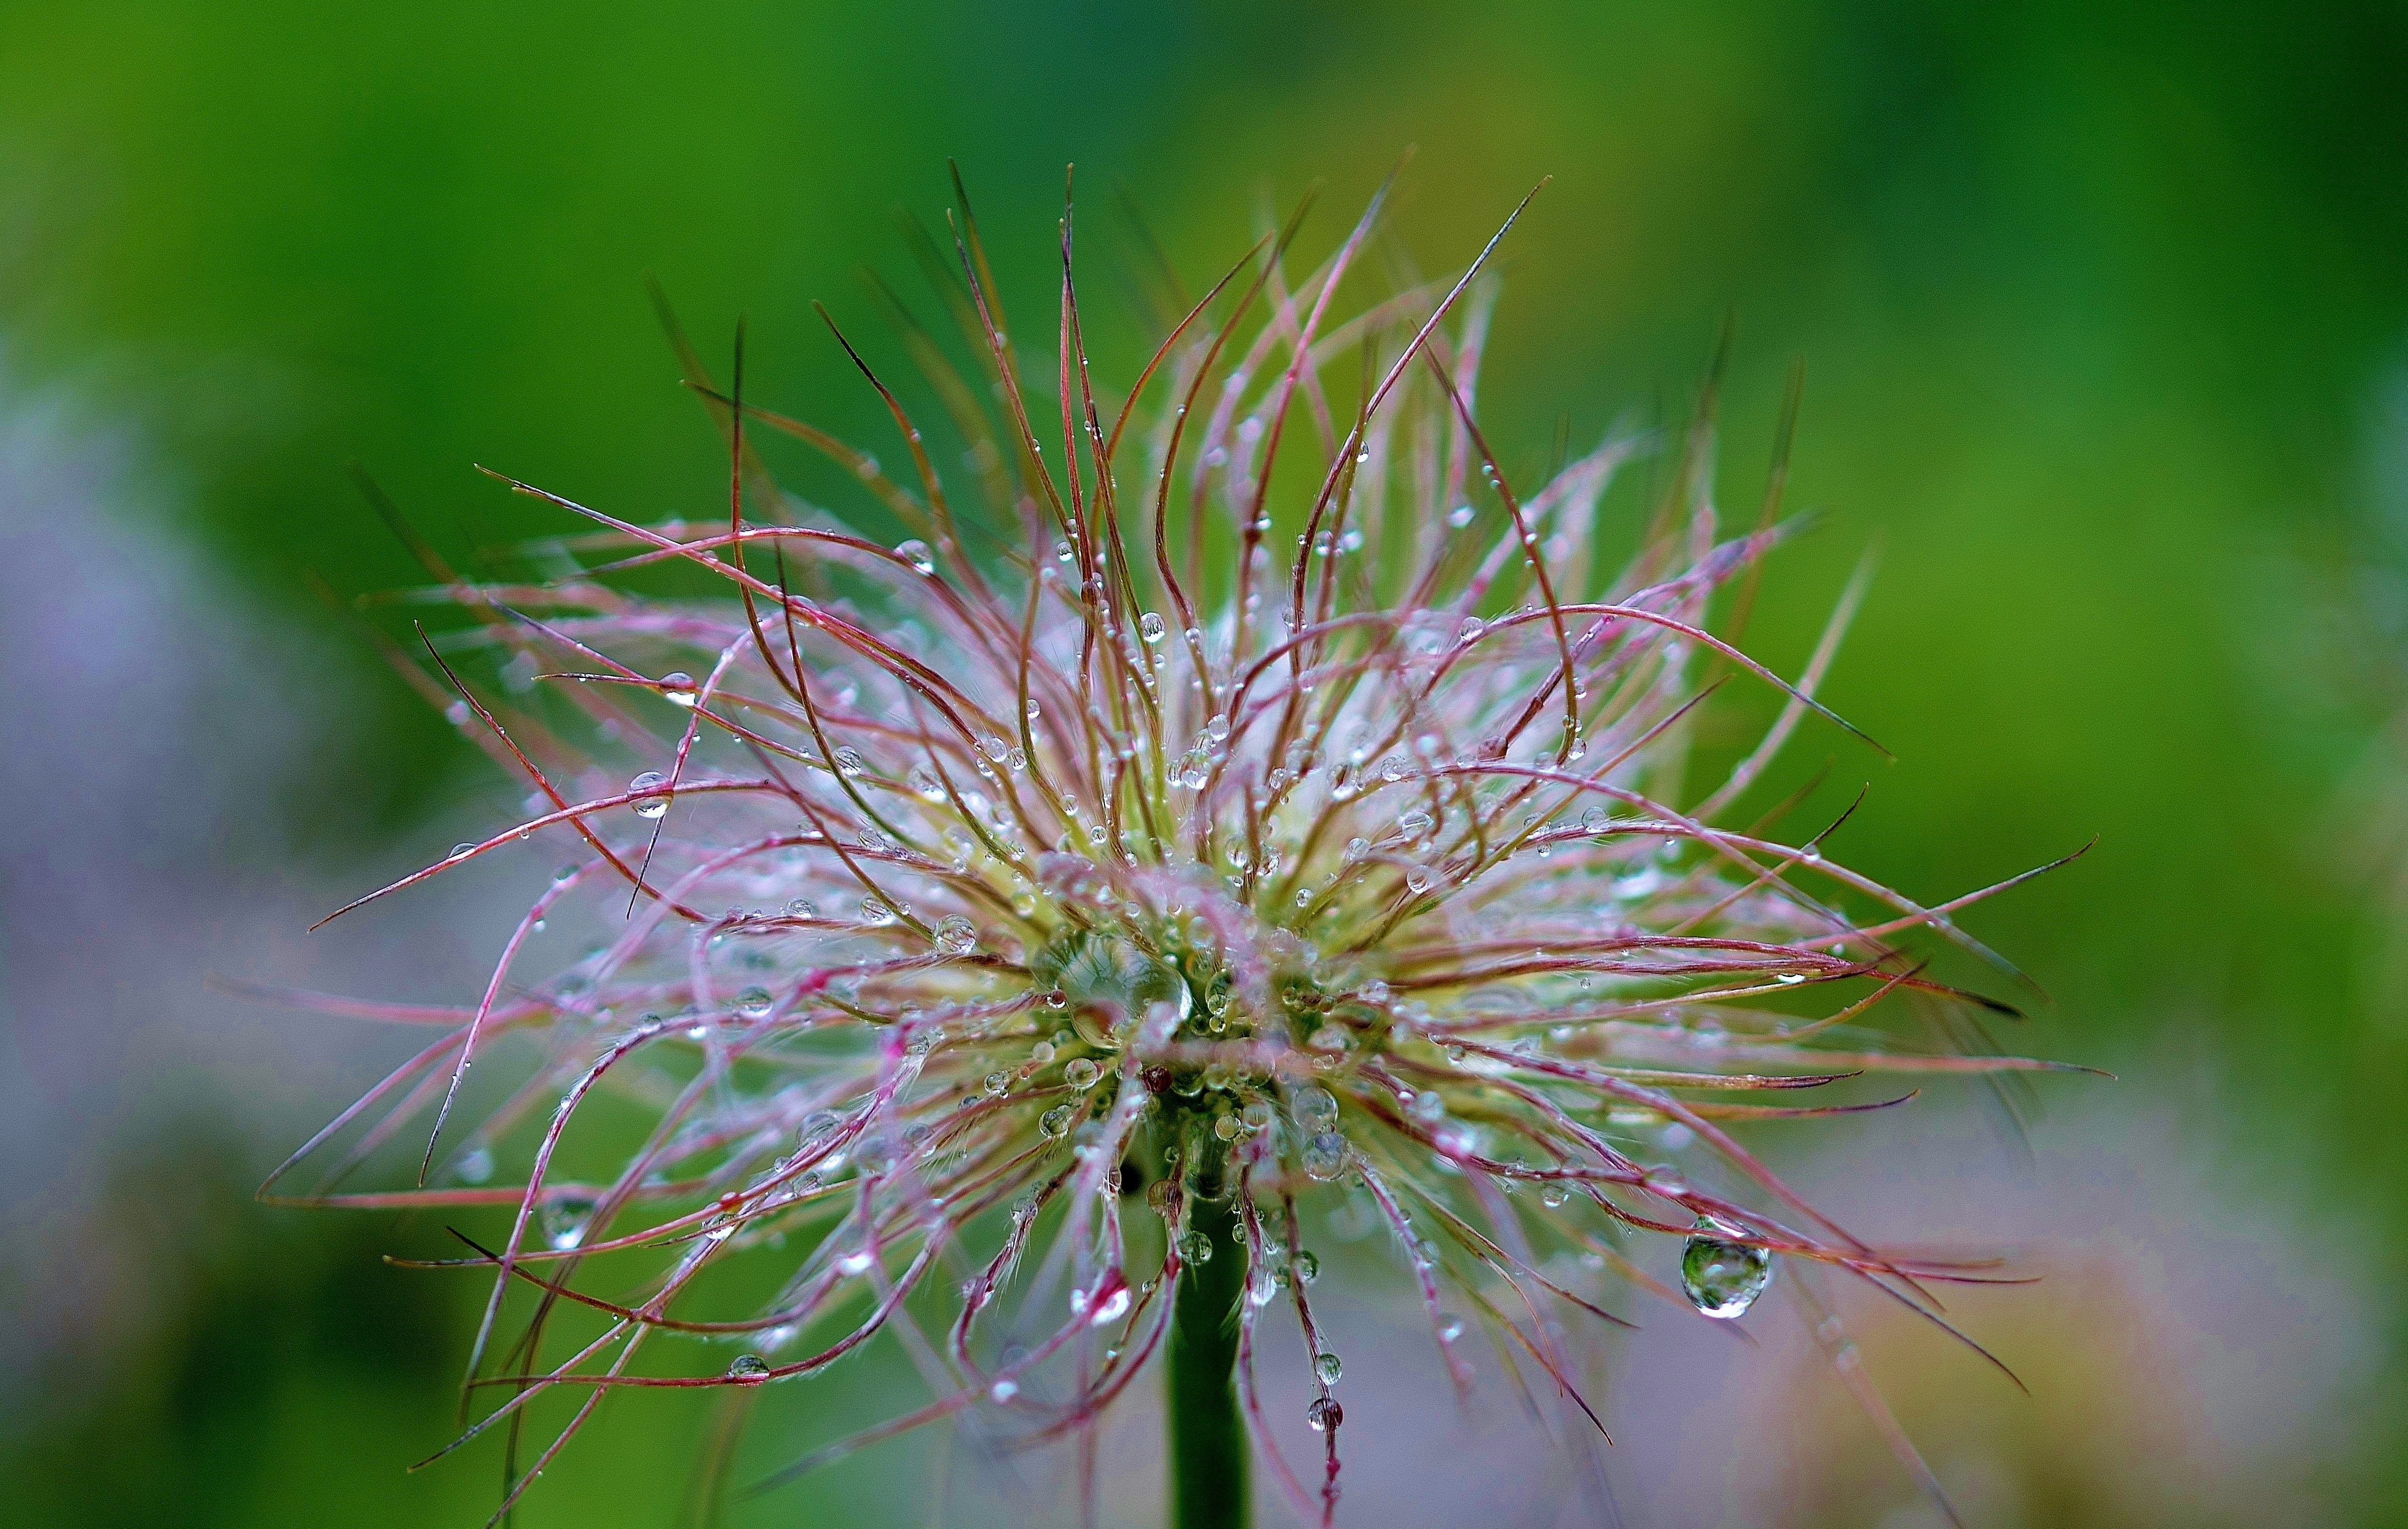
nature, grass, branch, plant, white, photography, meadow, flower, green, fluffy, botany, flora, wildflower, close up, pods, seeds, fruits, thistle, soft, liane, clematis, macro photography, woolly, lian, flowering plant, daisy family, clematis vitalba, real clematis, grass family, plant stem, land plant, thorns spines and prickles, common clematis, lueln, luen, ulischwidn